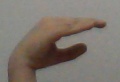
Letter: jeem